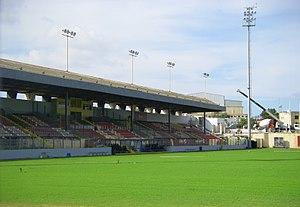
Cet article présente l'historique des confrontations entre l'Équipe de Malte et l'Équipe d'Andorre en rugby à XV. Les deux équipes se sont affrontées à quatre reprises. Malte a remporté trois de ces rencontres, contre une pour Andorre.
Hibernians Stadium est un stade multi-usage à Paola, Malte. Le terrain de foot des Hibernians a été inauguré le 9 novembre 1986. Ces derniers ne l'utilisent en revanche désormais plus pour leur matches officiels.